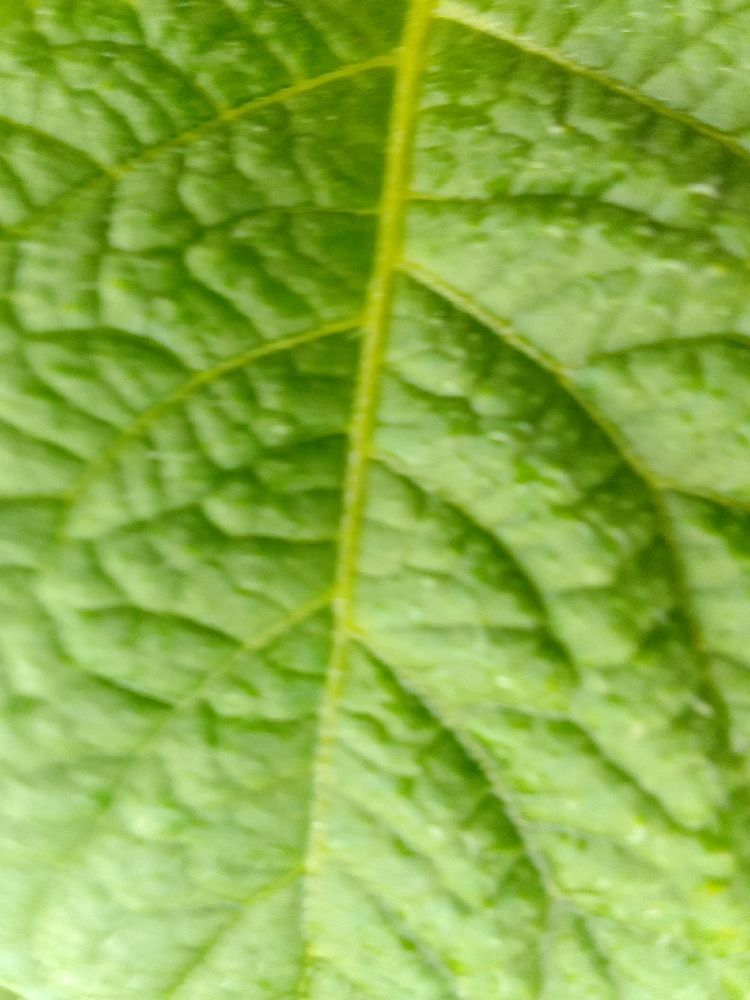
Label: Healthy